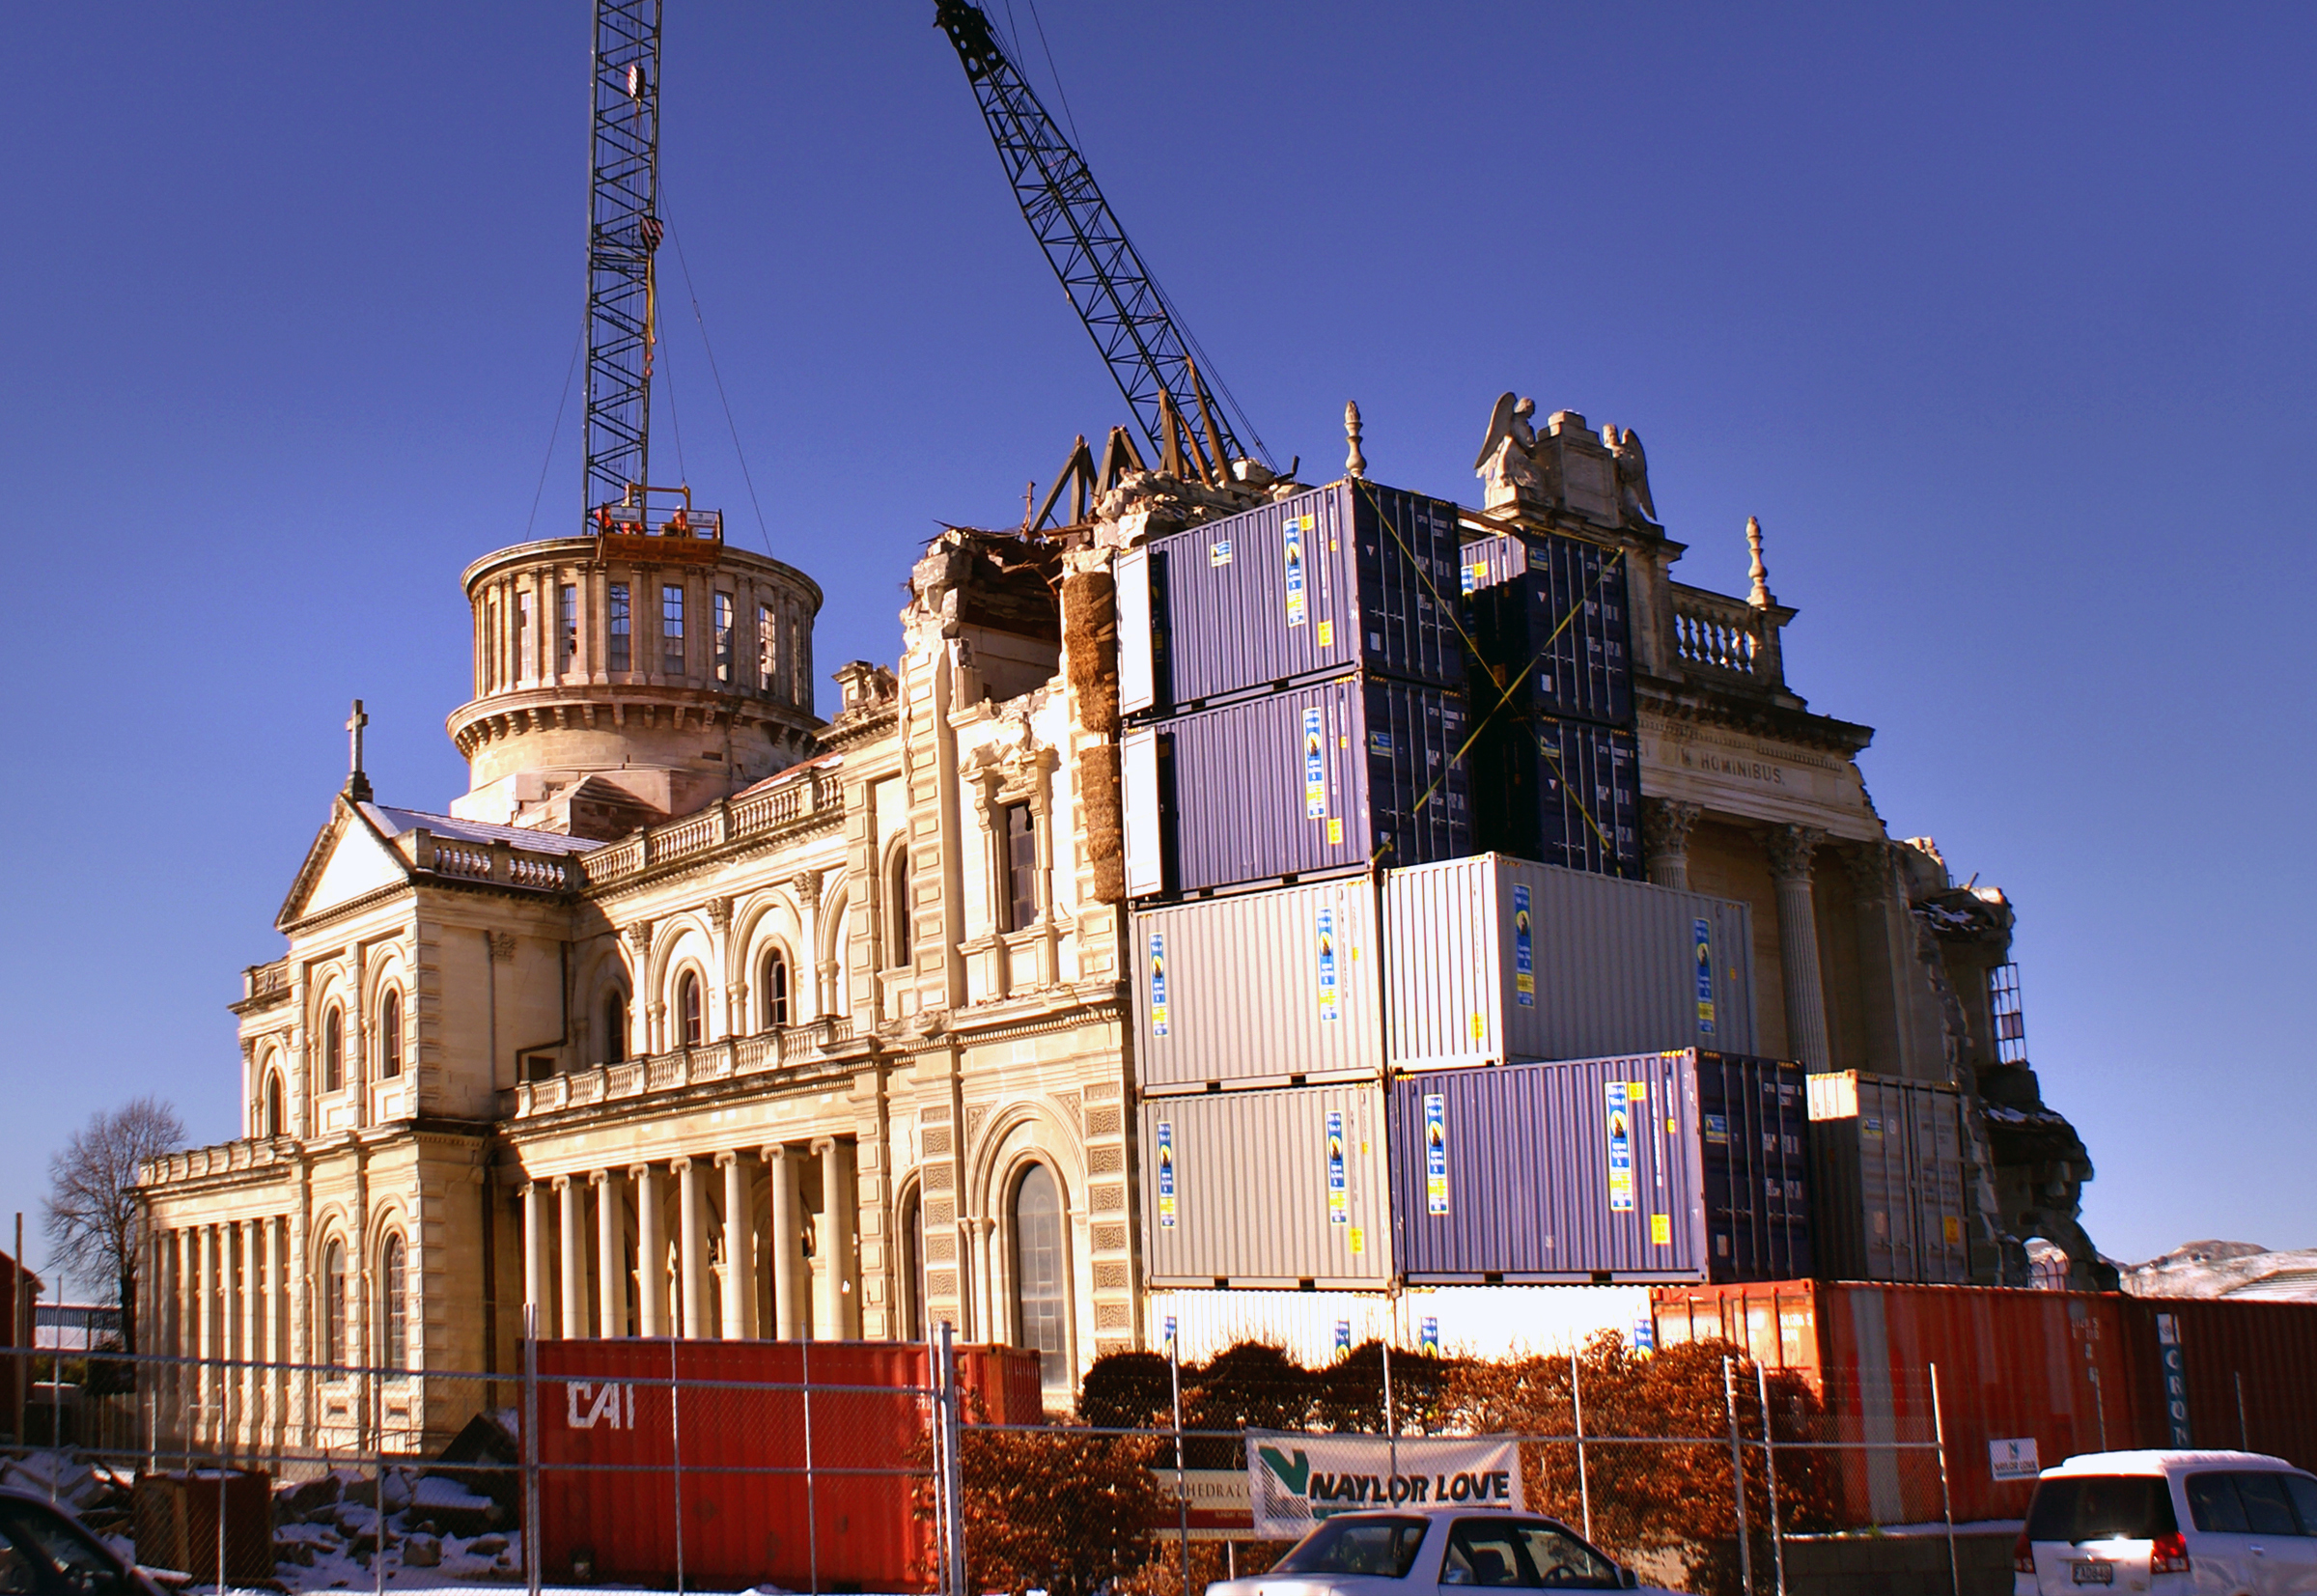
town, building, city, cityscape, downtown, vehicle, landmark, facade, smashed, dome, damage, christchurchearthquake, shippingcontainers, oamarulimestone, damagedbuildings, damageddome